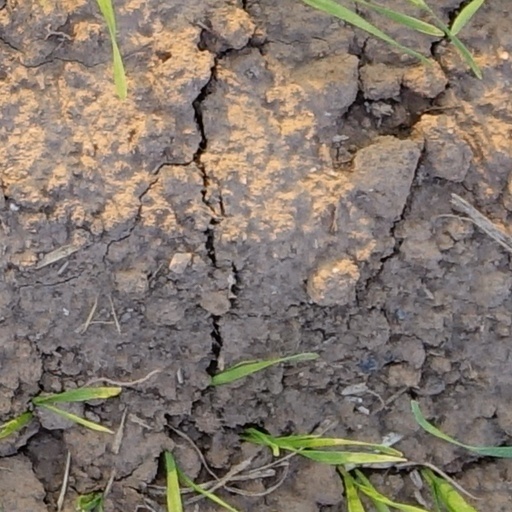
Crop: wheat